Edward Furlong

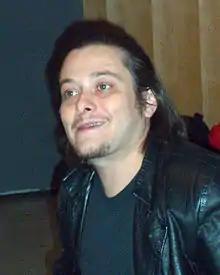
Furlong in 2010

Furlong appeared in two scenes of Seth Rogen's film "The Green Hornet" (2011). Next he starred in "This Is Not a Movie", an English-language Mexican film written and directed by and co-starring Peter Coyote and Edi Gathegi. He was featured as Fixer in the crowdfunded pilot "".